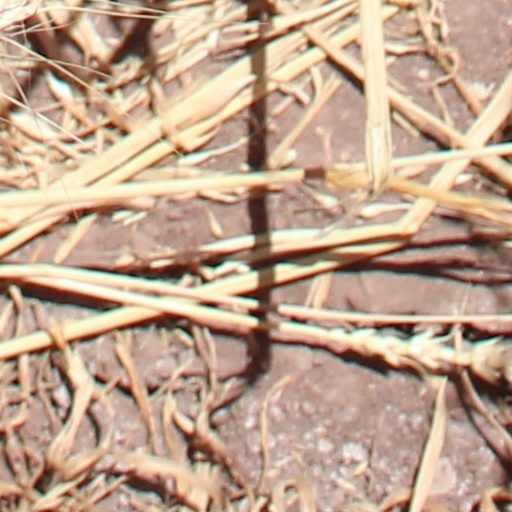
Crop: wheat